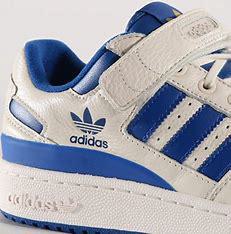
Brand: adidas
Model: originals Adidas Originals Forum